Frederick William Vanderbilt

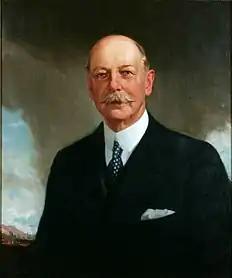
F. W. Vanderbilt, circa 1913, painted by Raymond P. R. Neilson.

Frederick William Vanderbilt (February 2, 1856 – June 29, 1938) was a member of the American Vanderbilt family. He was a director of the New York Central Railroad for 61 years, and also a director of the Pittsburgh and Lake Erie Railroad and of the Chicago and North Western Railroad.